Tom Boonen

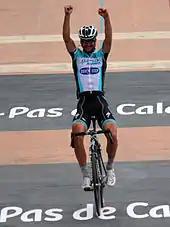
Boonen won 2012 Paris–Roubaix for the fourth time, tying the record held by Roger De Vlaeminck.

Boonen became third in the Tour of Qatar, winning two stages, then won stage five of the Tour of Oman. He won the second stage of Tirreno–Adriatico, before finishing second to Óscar Freire in Milan–San Remo. Boonen came second to Fabian Cancellara in the E3 Prijs Vlaanderen – Harelbeke, a result replicated at the Tour of Flanders. He came fifth in Paris–Roubaix the following week.